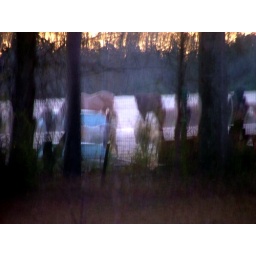
Horses feeding in a frosty field this morning seen from PiL's kitchen window.